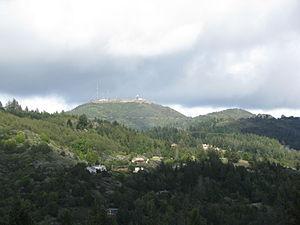
Le pic Loma Prieta est une montagne du centre de la Californie aux États-Unis qui s'élève à 1 160 m d'altitude. Il est le point culminant des monts Santa Cruz.